Nation state

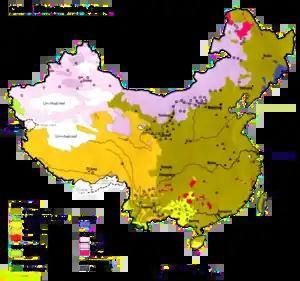
Ethnolinguistic map of mainland China and Taiwan

China covers a large geographic area and uses the concept of "Zhonghua minzu" or Chinese nationality, in the sense of ethnic groups. Still, it also officially recognizes the majority Han ethnic group which accounts for over 90% of the population, and no fewer than 55 ethnic national minorities.